Arthur Treacher's

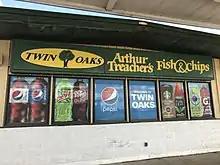
The Twin Oaks Convenience Store in Pomeroy, Ohio, with an attached Arthur Treacher's location

In the mid-1980s, franchises in Detroit were converted by their owner to a new chain called Seafood Bay. Arthur Treacher's purchased back six Seafood Bay locations in 1997 but was unsuccessful in reverting them.